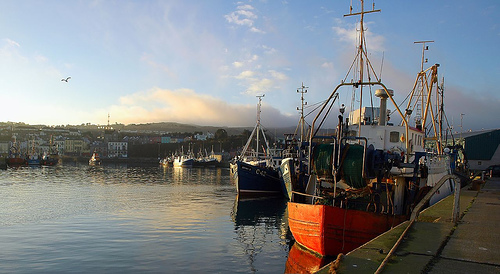
An orange boat docked next to a platform.